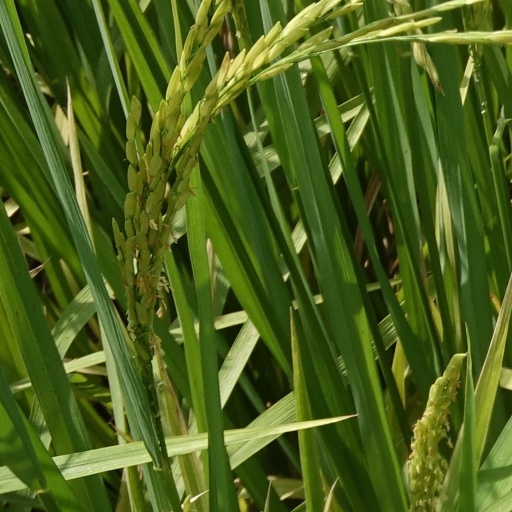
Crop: rice